Supply-side economics

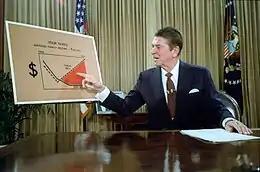
Ronald Reagan gives a televised address from the Oval Office, outlining his plan for tax reductions in July 1981.

Supply-siders justified Reagan's tax cuts during the 1980s by claiming they would result in net increases in tax revenue, yet tax revenues declined (relative to a baseline without the cuts) due to Reagan's tax cuts, and the deficit ballooned during Reagan's term in office. The Treasury Department studied the Reagan tax cuts and concluded they significantly reduced tax revenues relative to a baseline without them. The 1990 budget by the Reagan administration concluded that the 1981 tax cuts had caused a reduction in tax revenue.